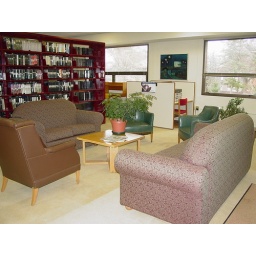
Study lounge in the Mudd building next to the vending machines